Granada (video game)

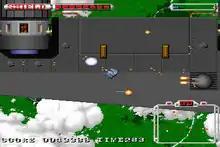
Gameplay screenshot from the original Sharp X68000 version.

"Granada" is a multidirectional shooter game similar to "Thunder Force" where players assume the role of mercenary Leon Todo taking control of the titular Maneuver Cepter tank unit through eight stages of varying themes set on Africa in order to complete a series of objectives as attempts to fight against the enemies and ultimately end the ongoing conflict in the region. Before starting a new game, players have access to the configuration menu at the title screen, where various settings can be adjusted such as controls and choosing any of the four levels of difficulty, each one applying a different stipulation during gameplay depending on the version that is being played.